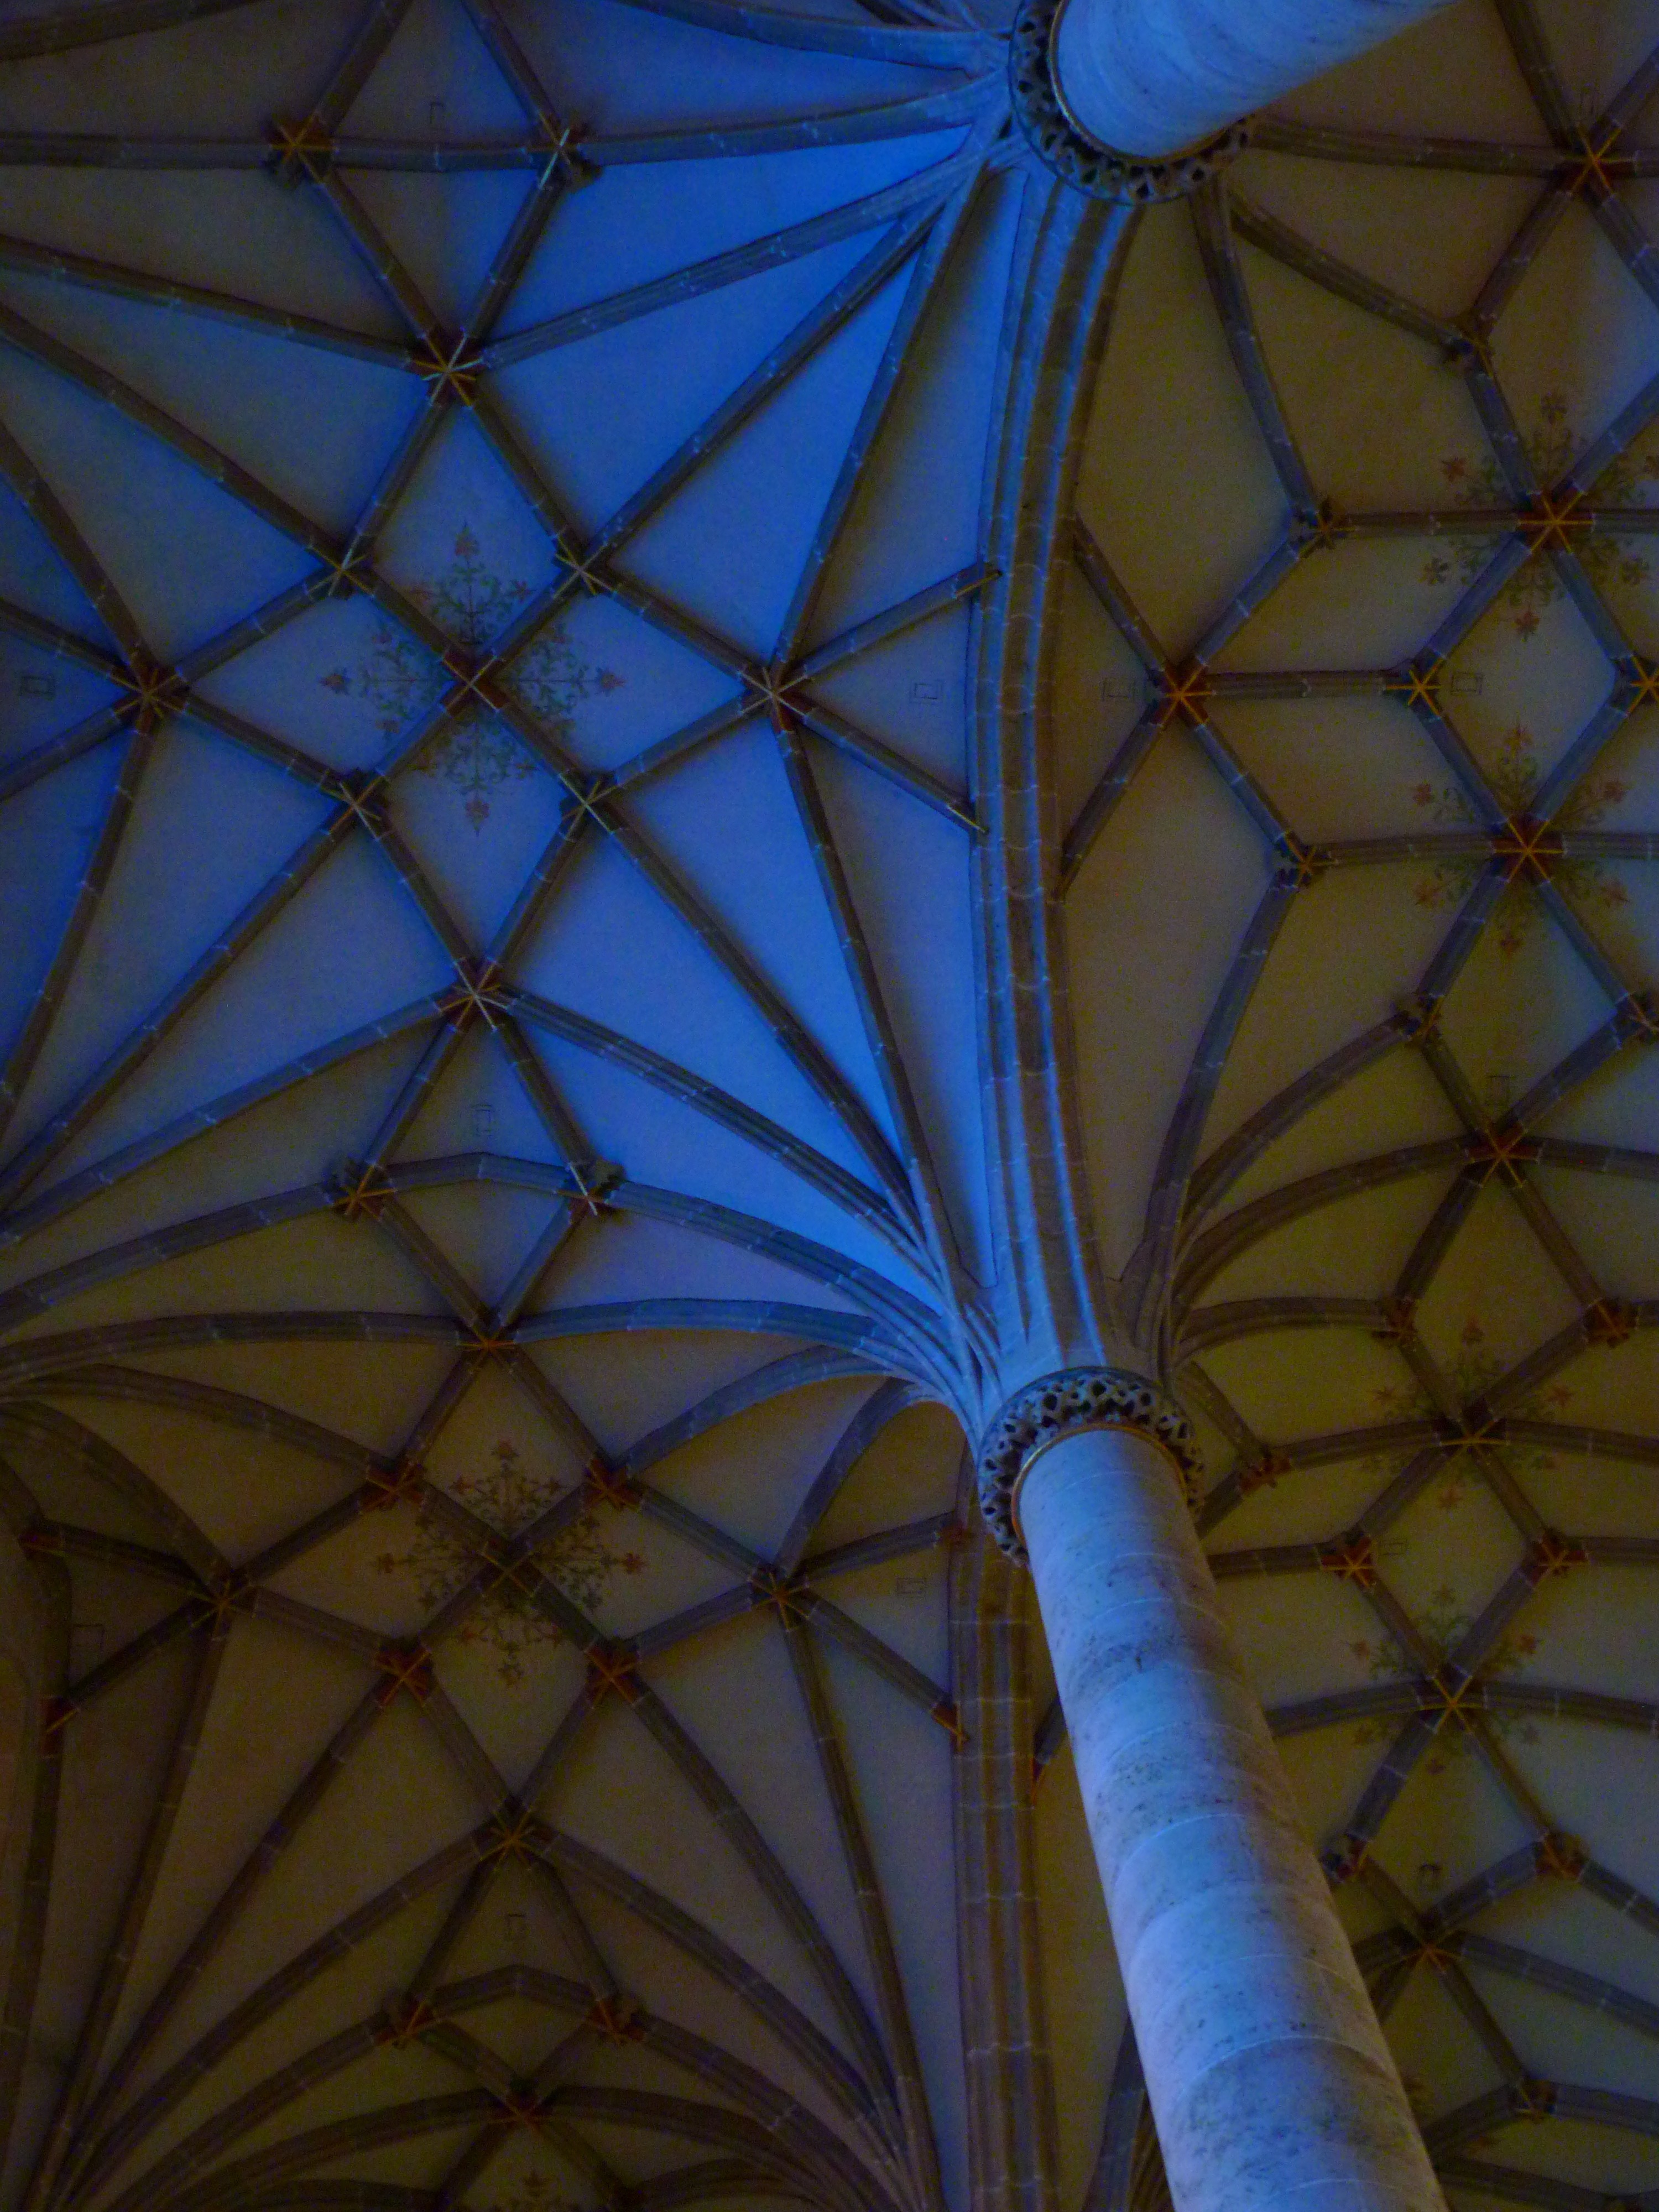
wing, architecture, sunlight, window, glass, building, stone, arch, ceiling, line, facade, blue, church, stained glass, symmetry, vault, dome, daylighting, munster, ulm cathedral, rib vault